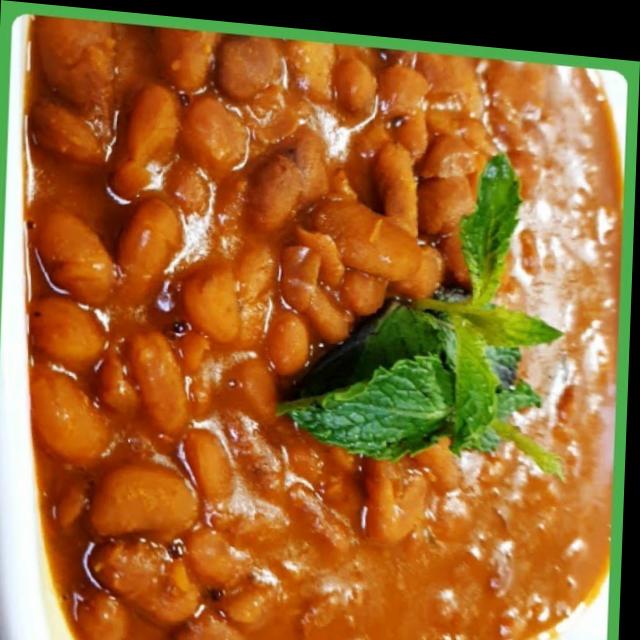
Dish: rajma_curry